SNCF BB 13000

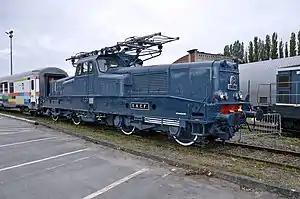
13052 preserved at the cité du train à Longueau

The BB 13000 class were electric locomotives operated by SNCF in France. They were one of four classes, together with the BB 12000, CC 14000 and CC 14100 classes, that formed an experimental group for studying the practicality of the new French electrification.